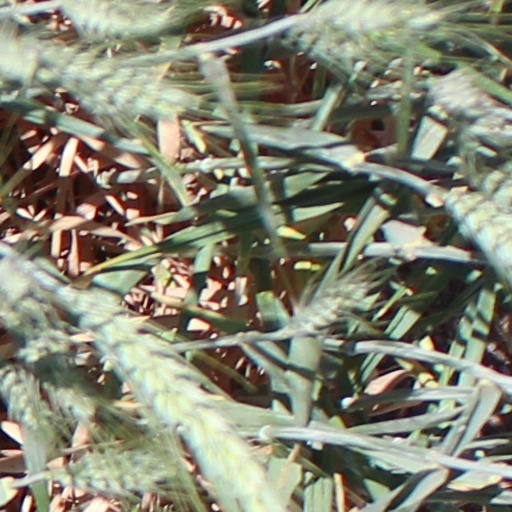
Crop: wheat